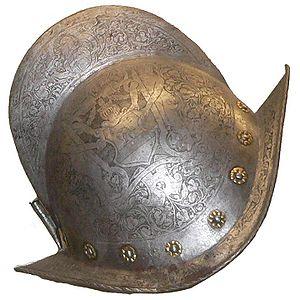
Les Commentaires de Blaise de Monluc sont les Mémoires du chef des armées catholiques pour le sud-ouest de la France, depuis le début de sa carrière militaire dans les campagnes d'Italie jusqu'aux guerres de Religion. Ces mémoires couvrent donc une vaste période, de l'année 1521 jusqu'en 1576. Le titre complet de l'œuvre est : Commentaires de messire Blaise de Monluc, maréchal de France, où sont décrits tous les combats, rencontres, escarmouches, batailles, sièges, assauts, escalades, prises ou surprises de villes places fortes : défenses des assaillies assiégées …; texte publié en 1592, après la mort de l'auteur.